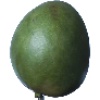
Label: Mango 1